Ragnar Sohlman

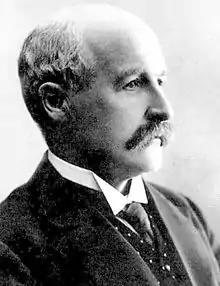
Sohlman

Ragnar Sohlman (February 26, 1870 – July 9, 1948) was a Swedish chemical engineer, manager, civil servant, and creator of the Nobel Foundation.